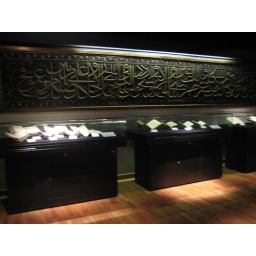
rare book library in the Biliotheca